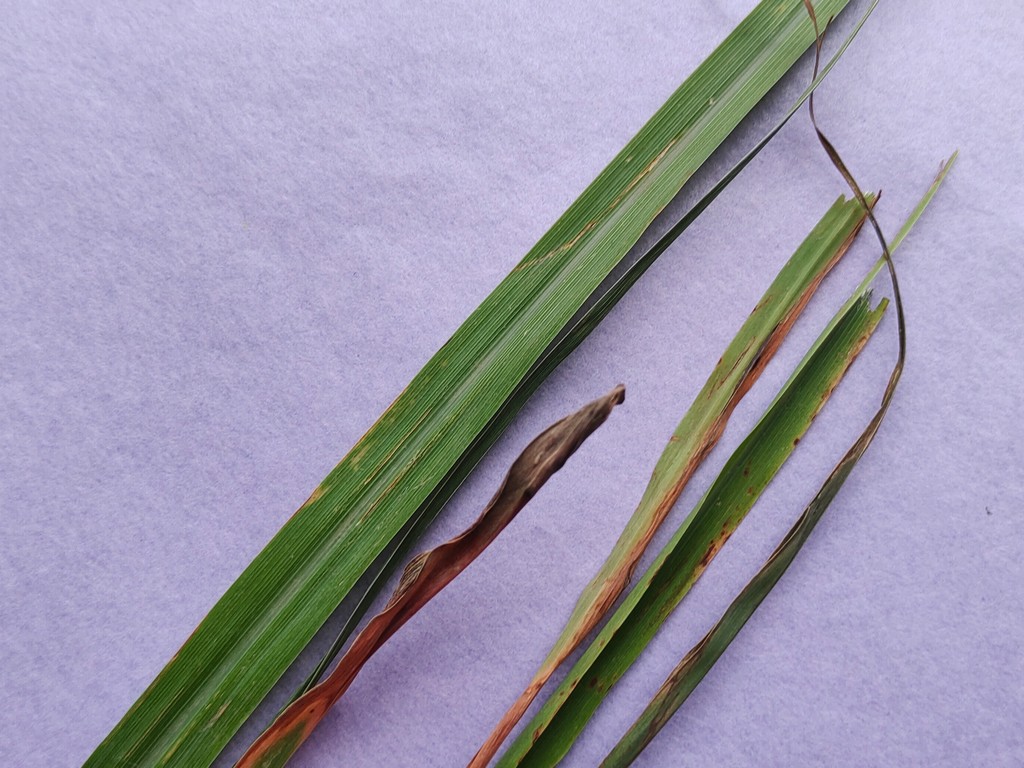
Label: Unhealthy